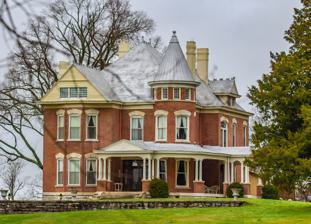
Building: Henry A. Clark House
Country: United States of America
Year built: 1902
United States historic place Henry A. Clark House U.S. National Register of Historic Places Location 4615 TN-64 Nearest city Wartrace, Tennessee Coordinates 35°32′32″N 86°19′44″W / 35.54222°N 86.32889°W / 35.54222; -86.32889 ( Henry A. Clark House ) Area 5 acres (2.0 ha) Built 1902 ( 1902 ) Architectural style Queen Anne NRHP reference No. 85001899 Added to NRHP August 30, 1985 The Henry A. Clark House , also known as The Castle , is a historic house in Wartrace, Tennessee , United States. It was built in 1902 for Henry A. Clark and his wife, Lizzie Cunningham. The house was designed in the Queen Anne architectural style , with a turret. It has been listed on the National Register of Historic Places since August 30, 1985. References